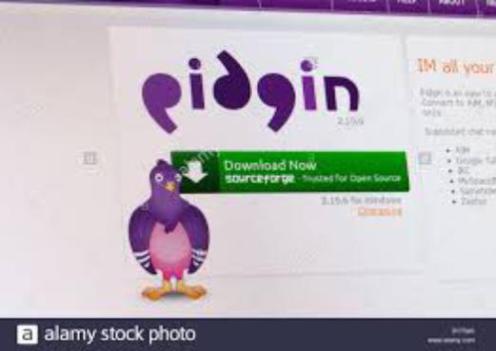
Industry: Others